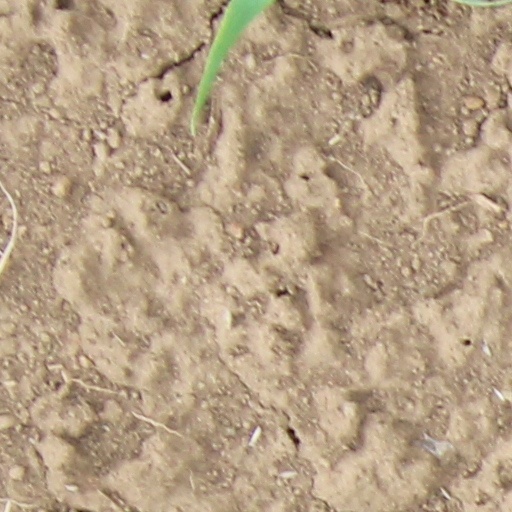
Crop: wheat